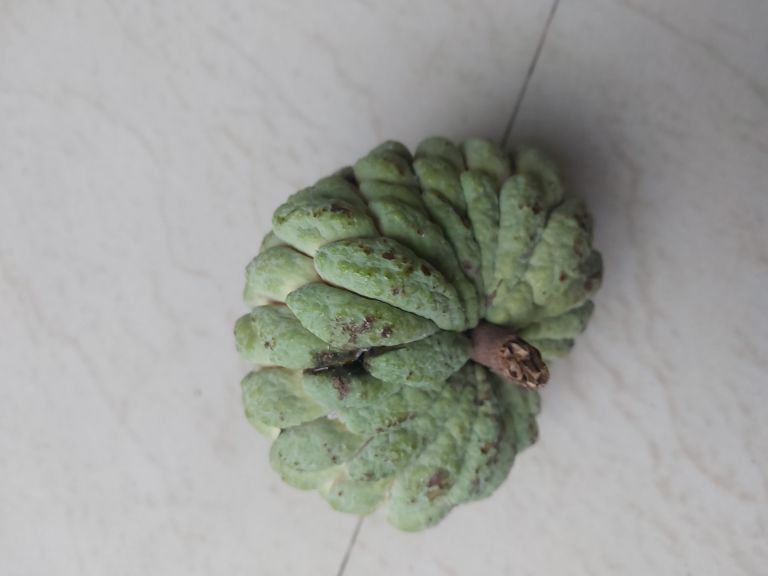
Disease label: Athracnose